Jacob Druyvesteyn

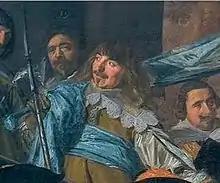
Portrait of Jacob Druyvesteyn standing between Frans Hals and Hendrik Pot, detail of schutterstuk from 1639

He was born in Haarlem as the son of Aart Jansz Druyvesteyn and became a lawyer. He was appointed magistrate in the city council from 1637 and in 1639 he was portrayed as a flag bearer in Frans Hals' schutterstuk "The Officers of the St George Militia Company in 1639". Traditionally flag bearers were bachelors, but he was not a bachelor for long, because he married Wilhelmina Coymans, the wealthy daughter of Joseph Coymans in the same year. In 1647 he became mayor like his father before him. Among other offices, he served as head bailiff of Kennemerland and board member of the Dutch East India Company and in 1657 he was colonel of the schutterij.